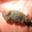
Label: cra